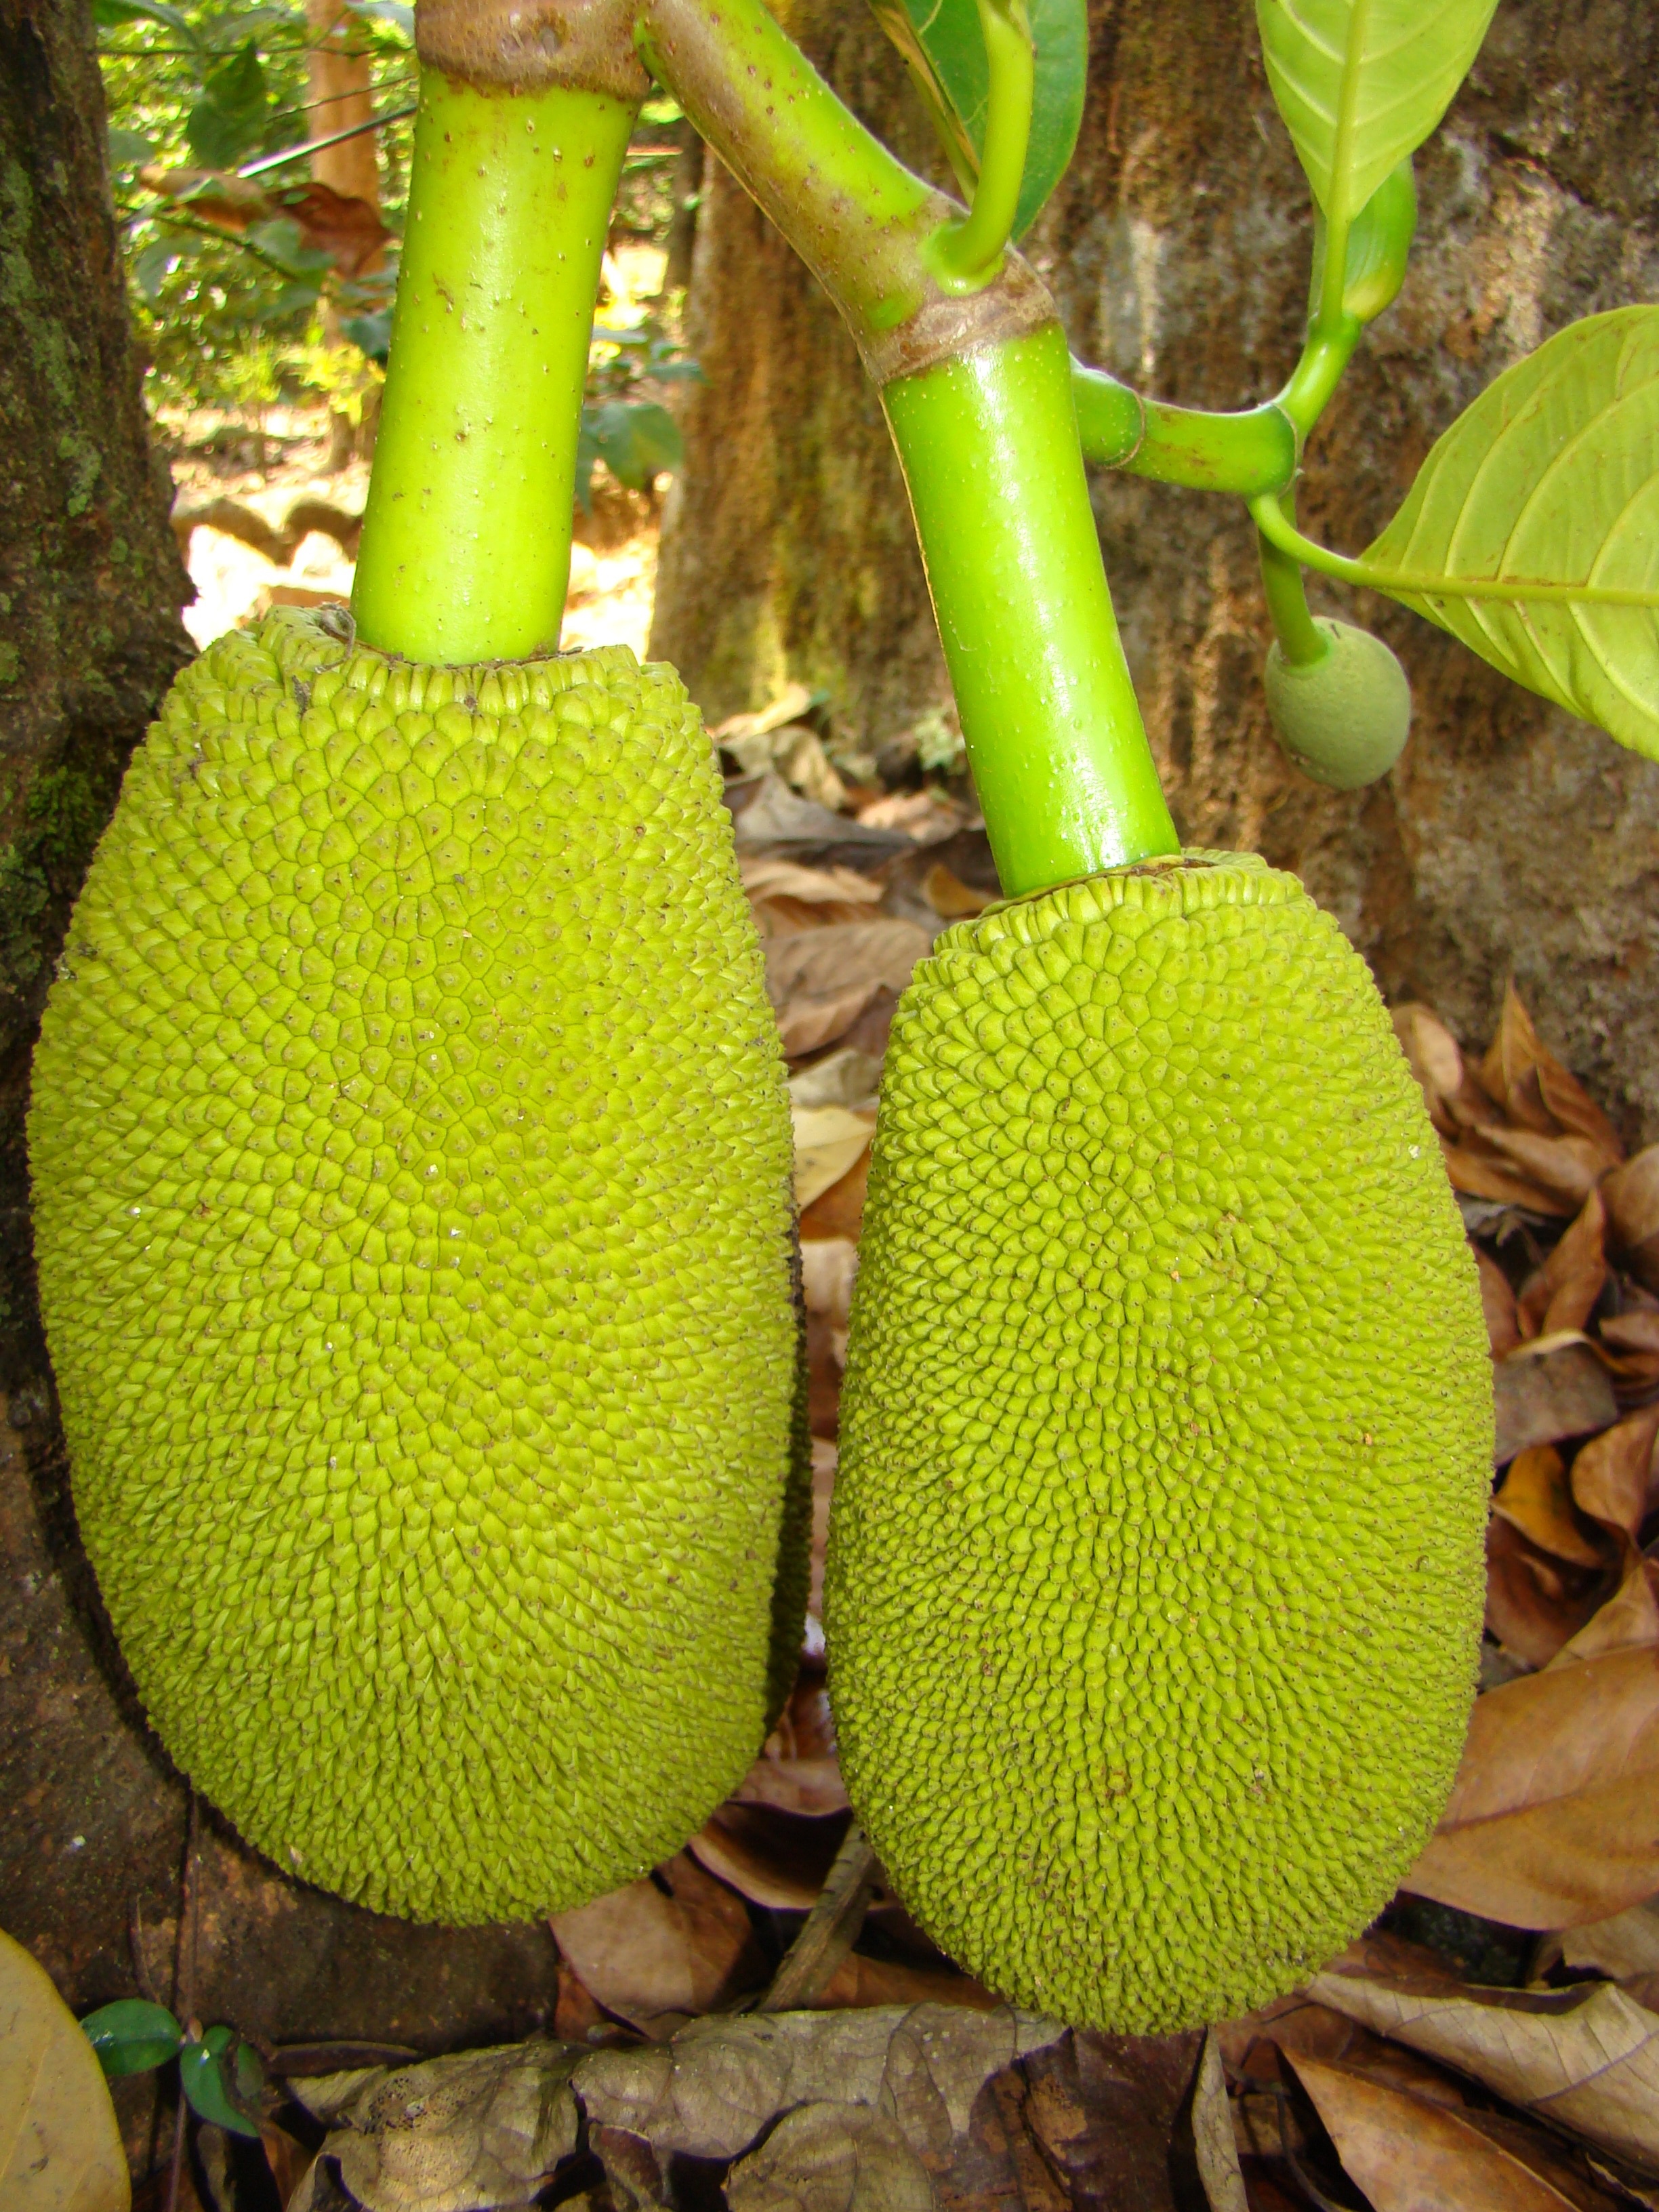
plant, fruit, flower, food, green, produce, botany, yellow, agriculture, flora, jackfruit, kerala, artocarpus, plant stem